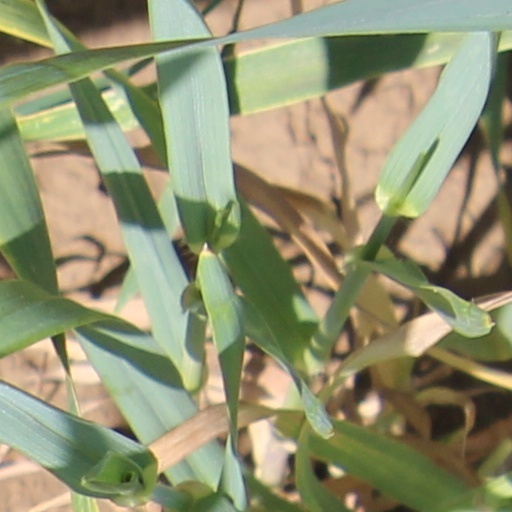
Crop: wheat